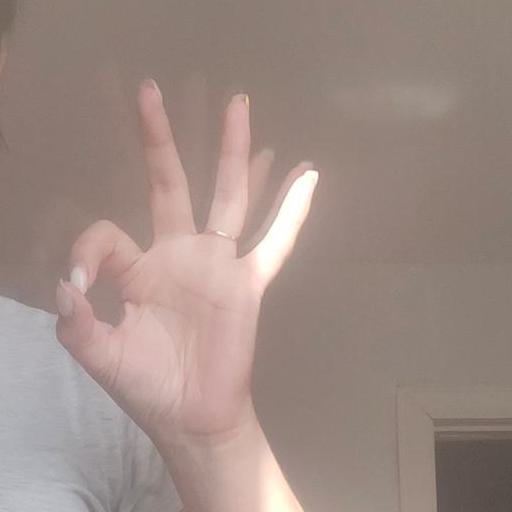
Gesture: ok